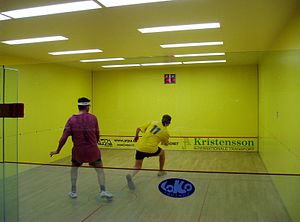
Ricochet (boldspil)
Et spil ricochet
Ricochet er et boldspil der spilles på en indendørs bane, hvor der primært spilles op af en frontvæg. Spillet minder meget om squash, men i ricochet er det også tilladt at spille bolden via loftet.